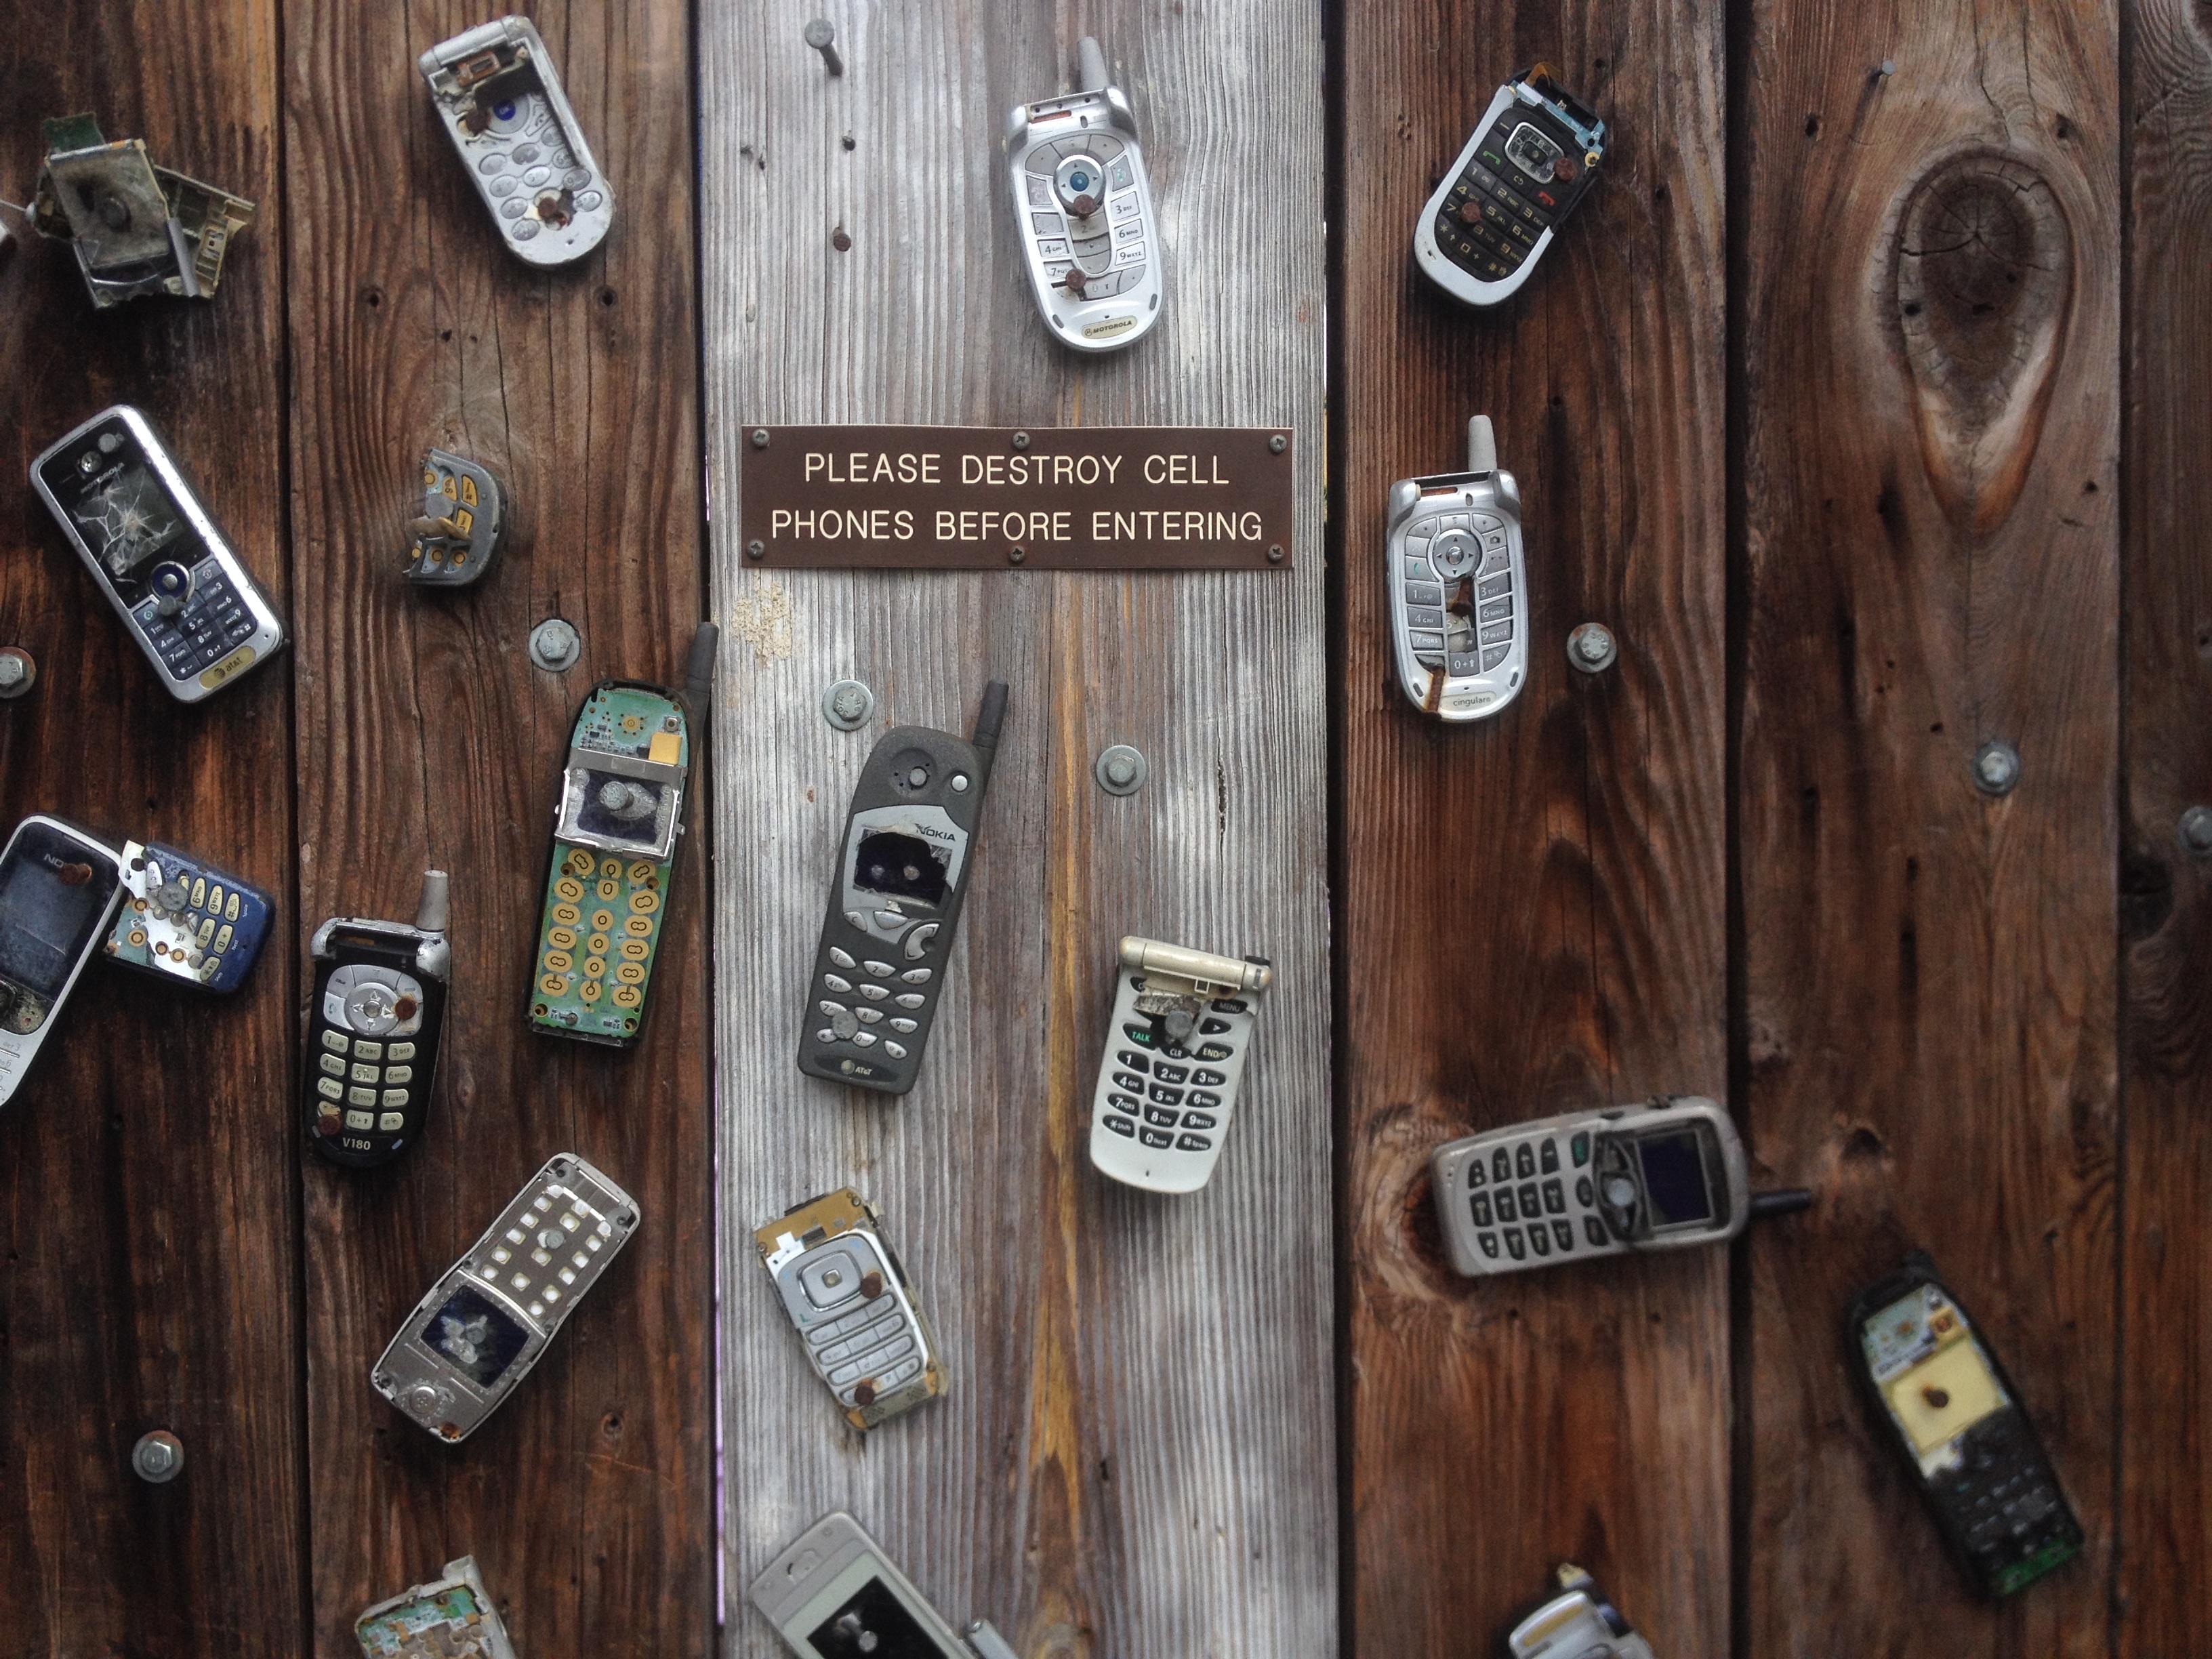
wood, guitar, phone, telephone, communication, cell phone, obsolete, firearm, telecommunication, man made object, string instrument, plucked string instruments